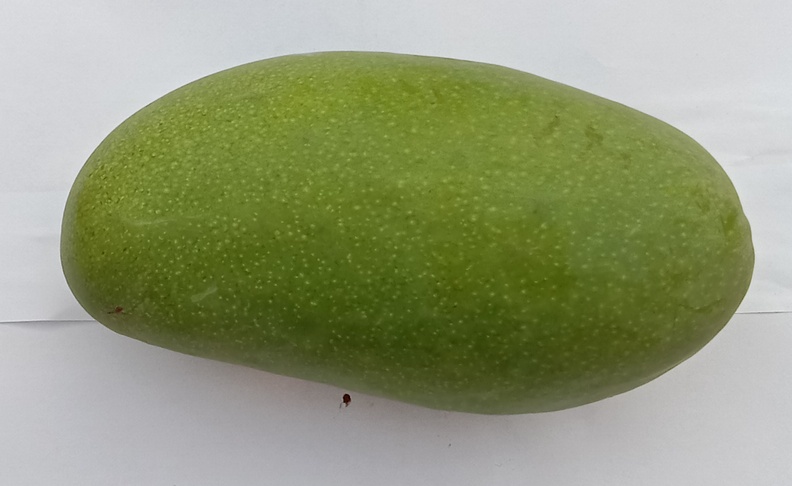
Mango variety: Dosehri